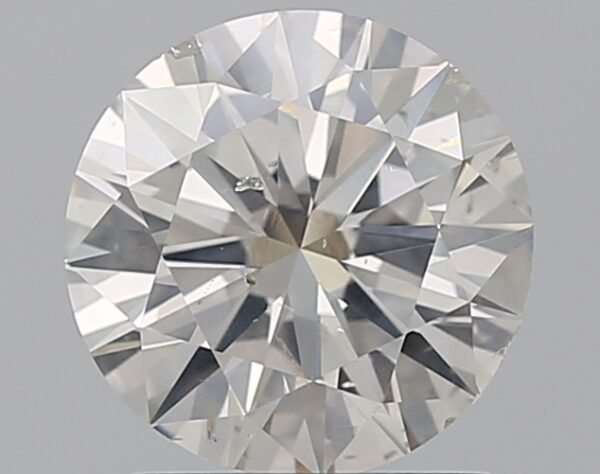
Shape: round
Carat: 1.28
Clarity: SI2
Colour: H
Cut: EX
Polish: EX
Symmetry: EX
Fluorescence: F
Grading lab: GIA
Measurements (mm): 7.01 x 7.04 x 4.23